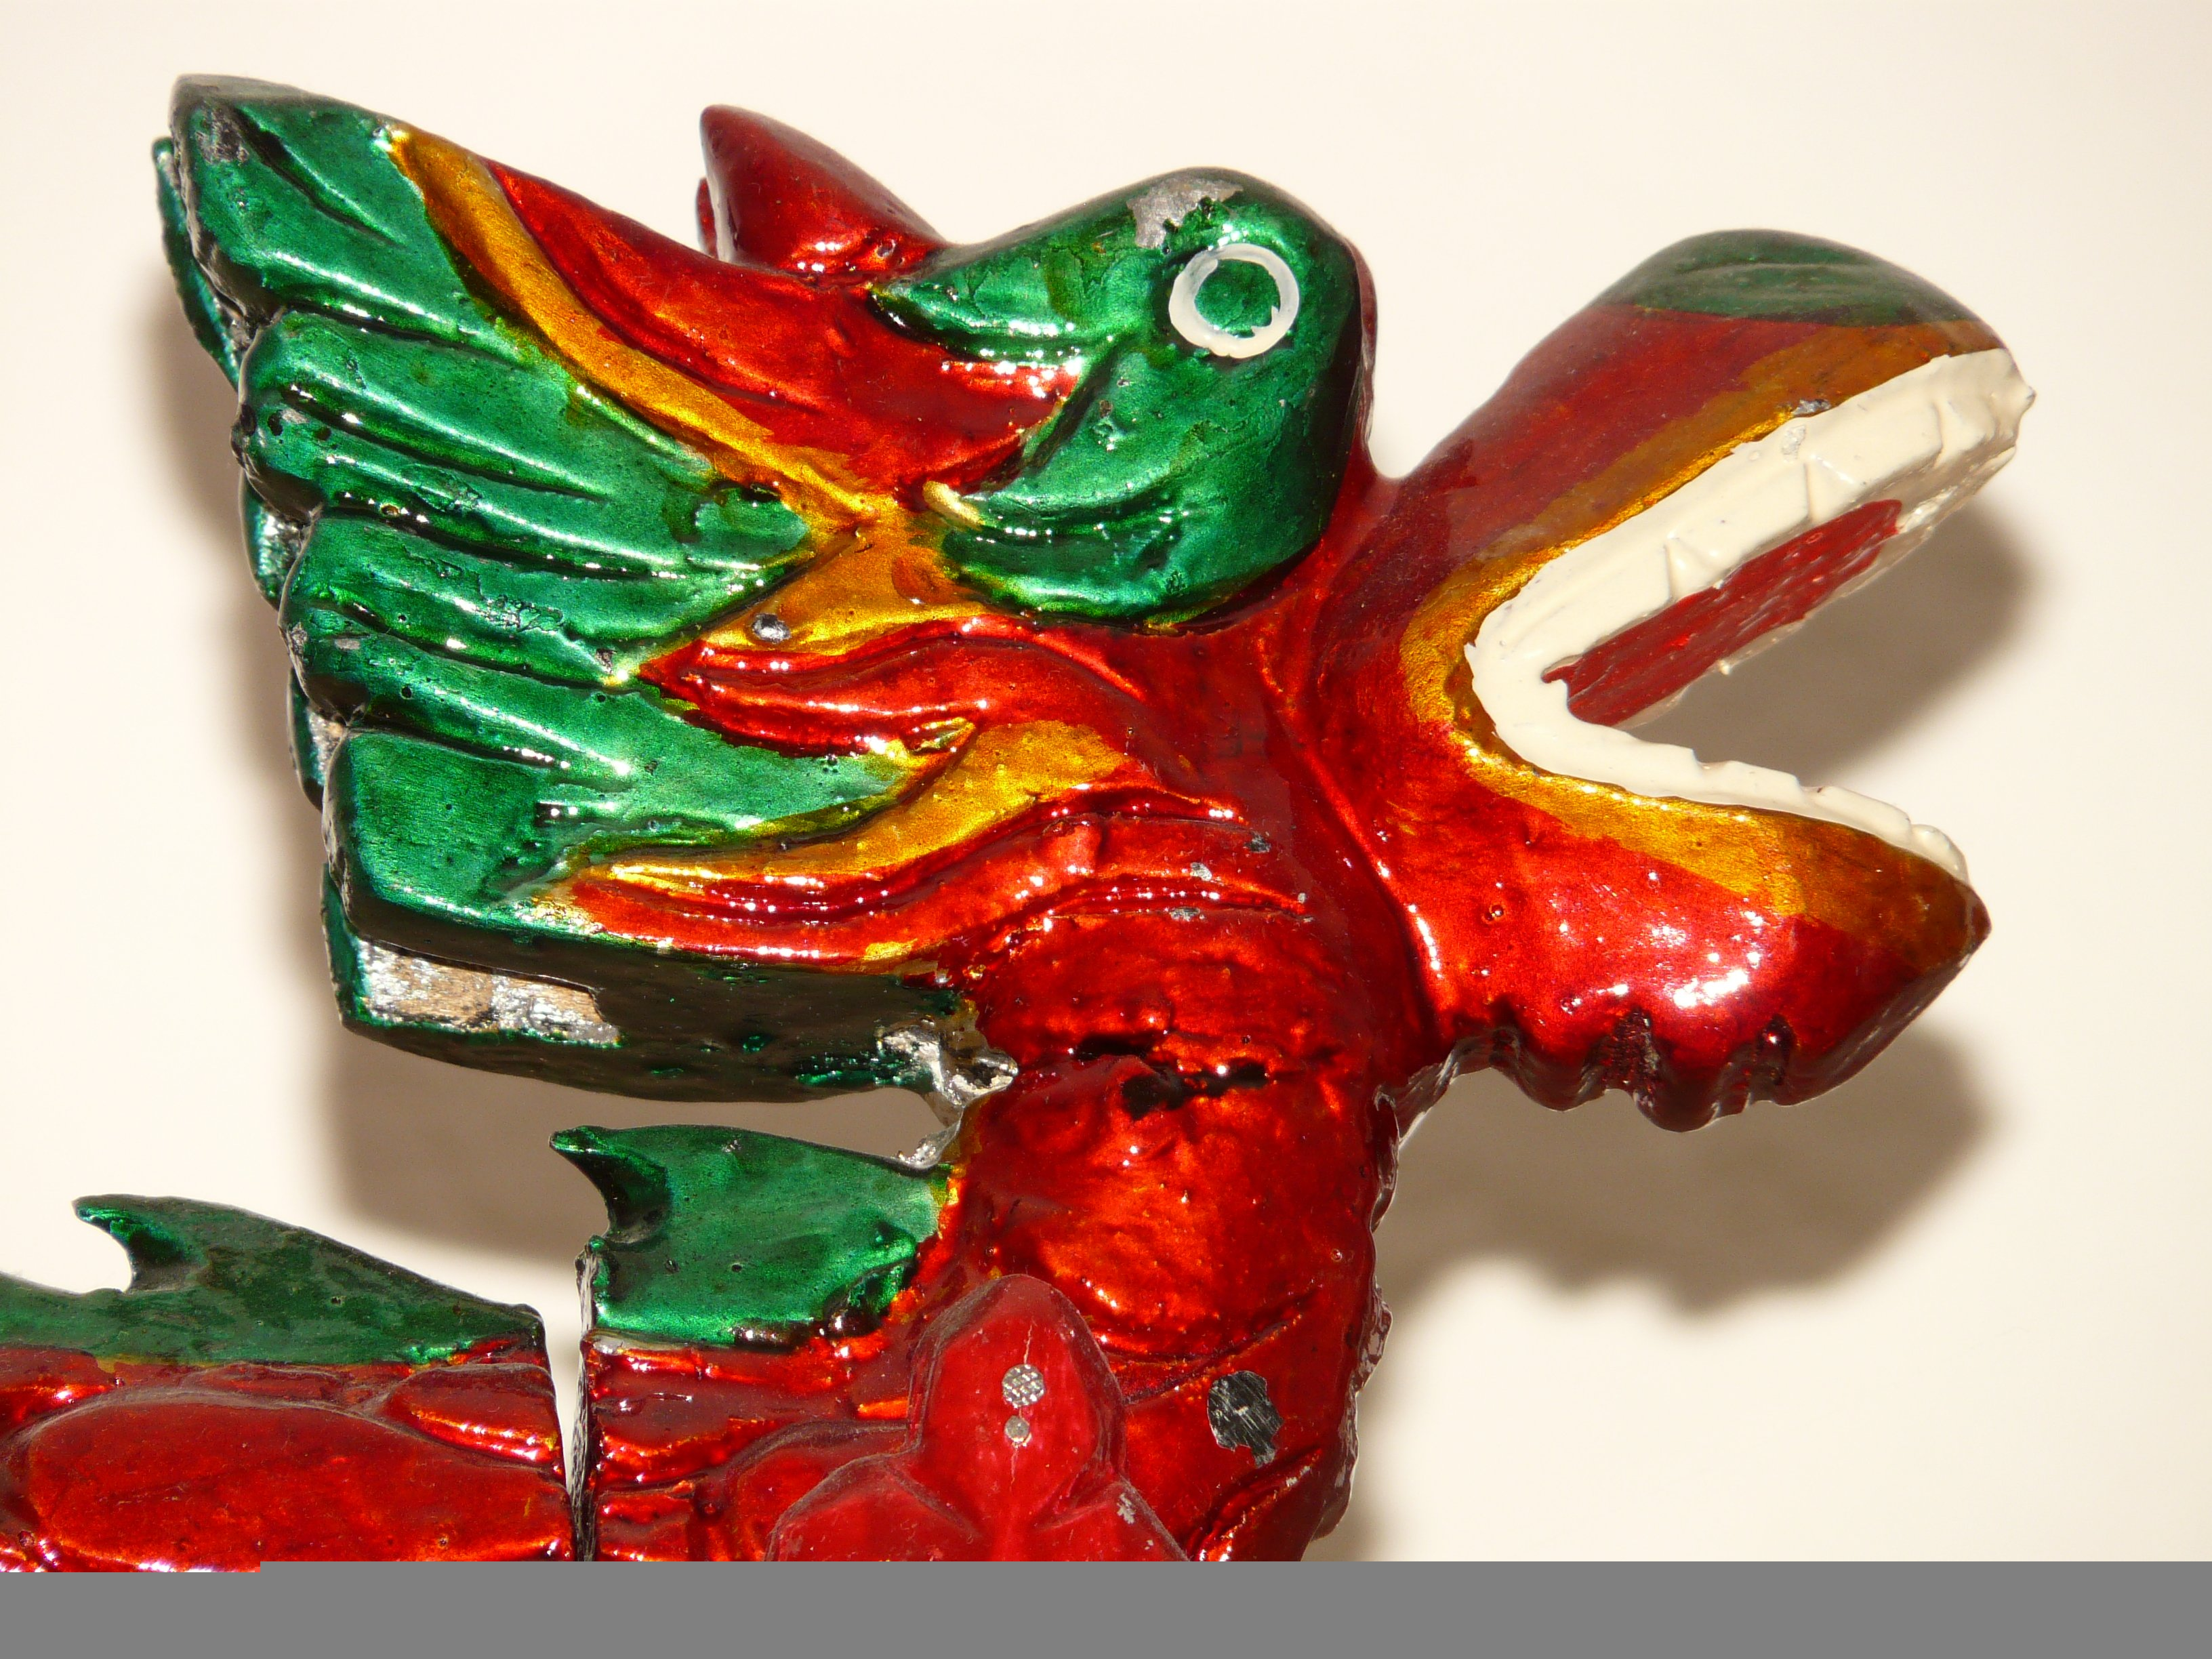
leaf, flower, glass, chinese, red, color, colorful, figure, dragon